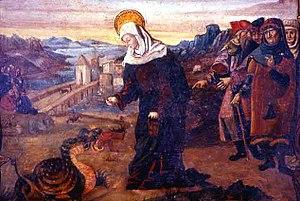
La Tarasque [taʀask] est un animal du folklore provençal. Elle était censée hanter les marécages près de Tarascon, détruisant tout sur son passage et terrorisant la population. Ce monstre est une sorte de dragon à six pattes courtes comme celles d'un ours, un torse comme celui d'un bœuf, recouvert d'une carapace de tortue et muni d'une queue écailleuse se terminant par un dard de scorpion. Sa tête a été décrite comme étant celle d'un lion aux oreilles de cheval avec un visage de vieil homme. La Tarasque de Tarascon a été inscrite à l'inventaire du patrimoine culturel immatériel en France en 2019, cependant depuis le 25 novembre 2005, les fêtes de la Tarasque à Tarascon ont été proclamées, par l'UNESCO, comme faisant partie du patrimoine oral et immatériel de l'humanité et inscrites en 2008 parmi l'ensemble Géants et dragons processionnels de Belgique et de France.
Selon le Nouveau Testament, Marthe de Béthanie est une femme disciple de Jésus-Christ, sœur de Lazare et de Marie de Béthanie, qui assiste à la résurrection de son frère Lazare. Marthe est aussi mentionnée avec sa sœur Marie en Luc 10, 38-42 où elle offre l'hospitalité à Jésus. Enfin, l'Épître des apôtres, écrit apocryphe chrétien datant de 120 apr. J.-C., la présente comme une des principales femmes témoins de la résurrection de Jésus avec Marie de Magdala et Sara.